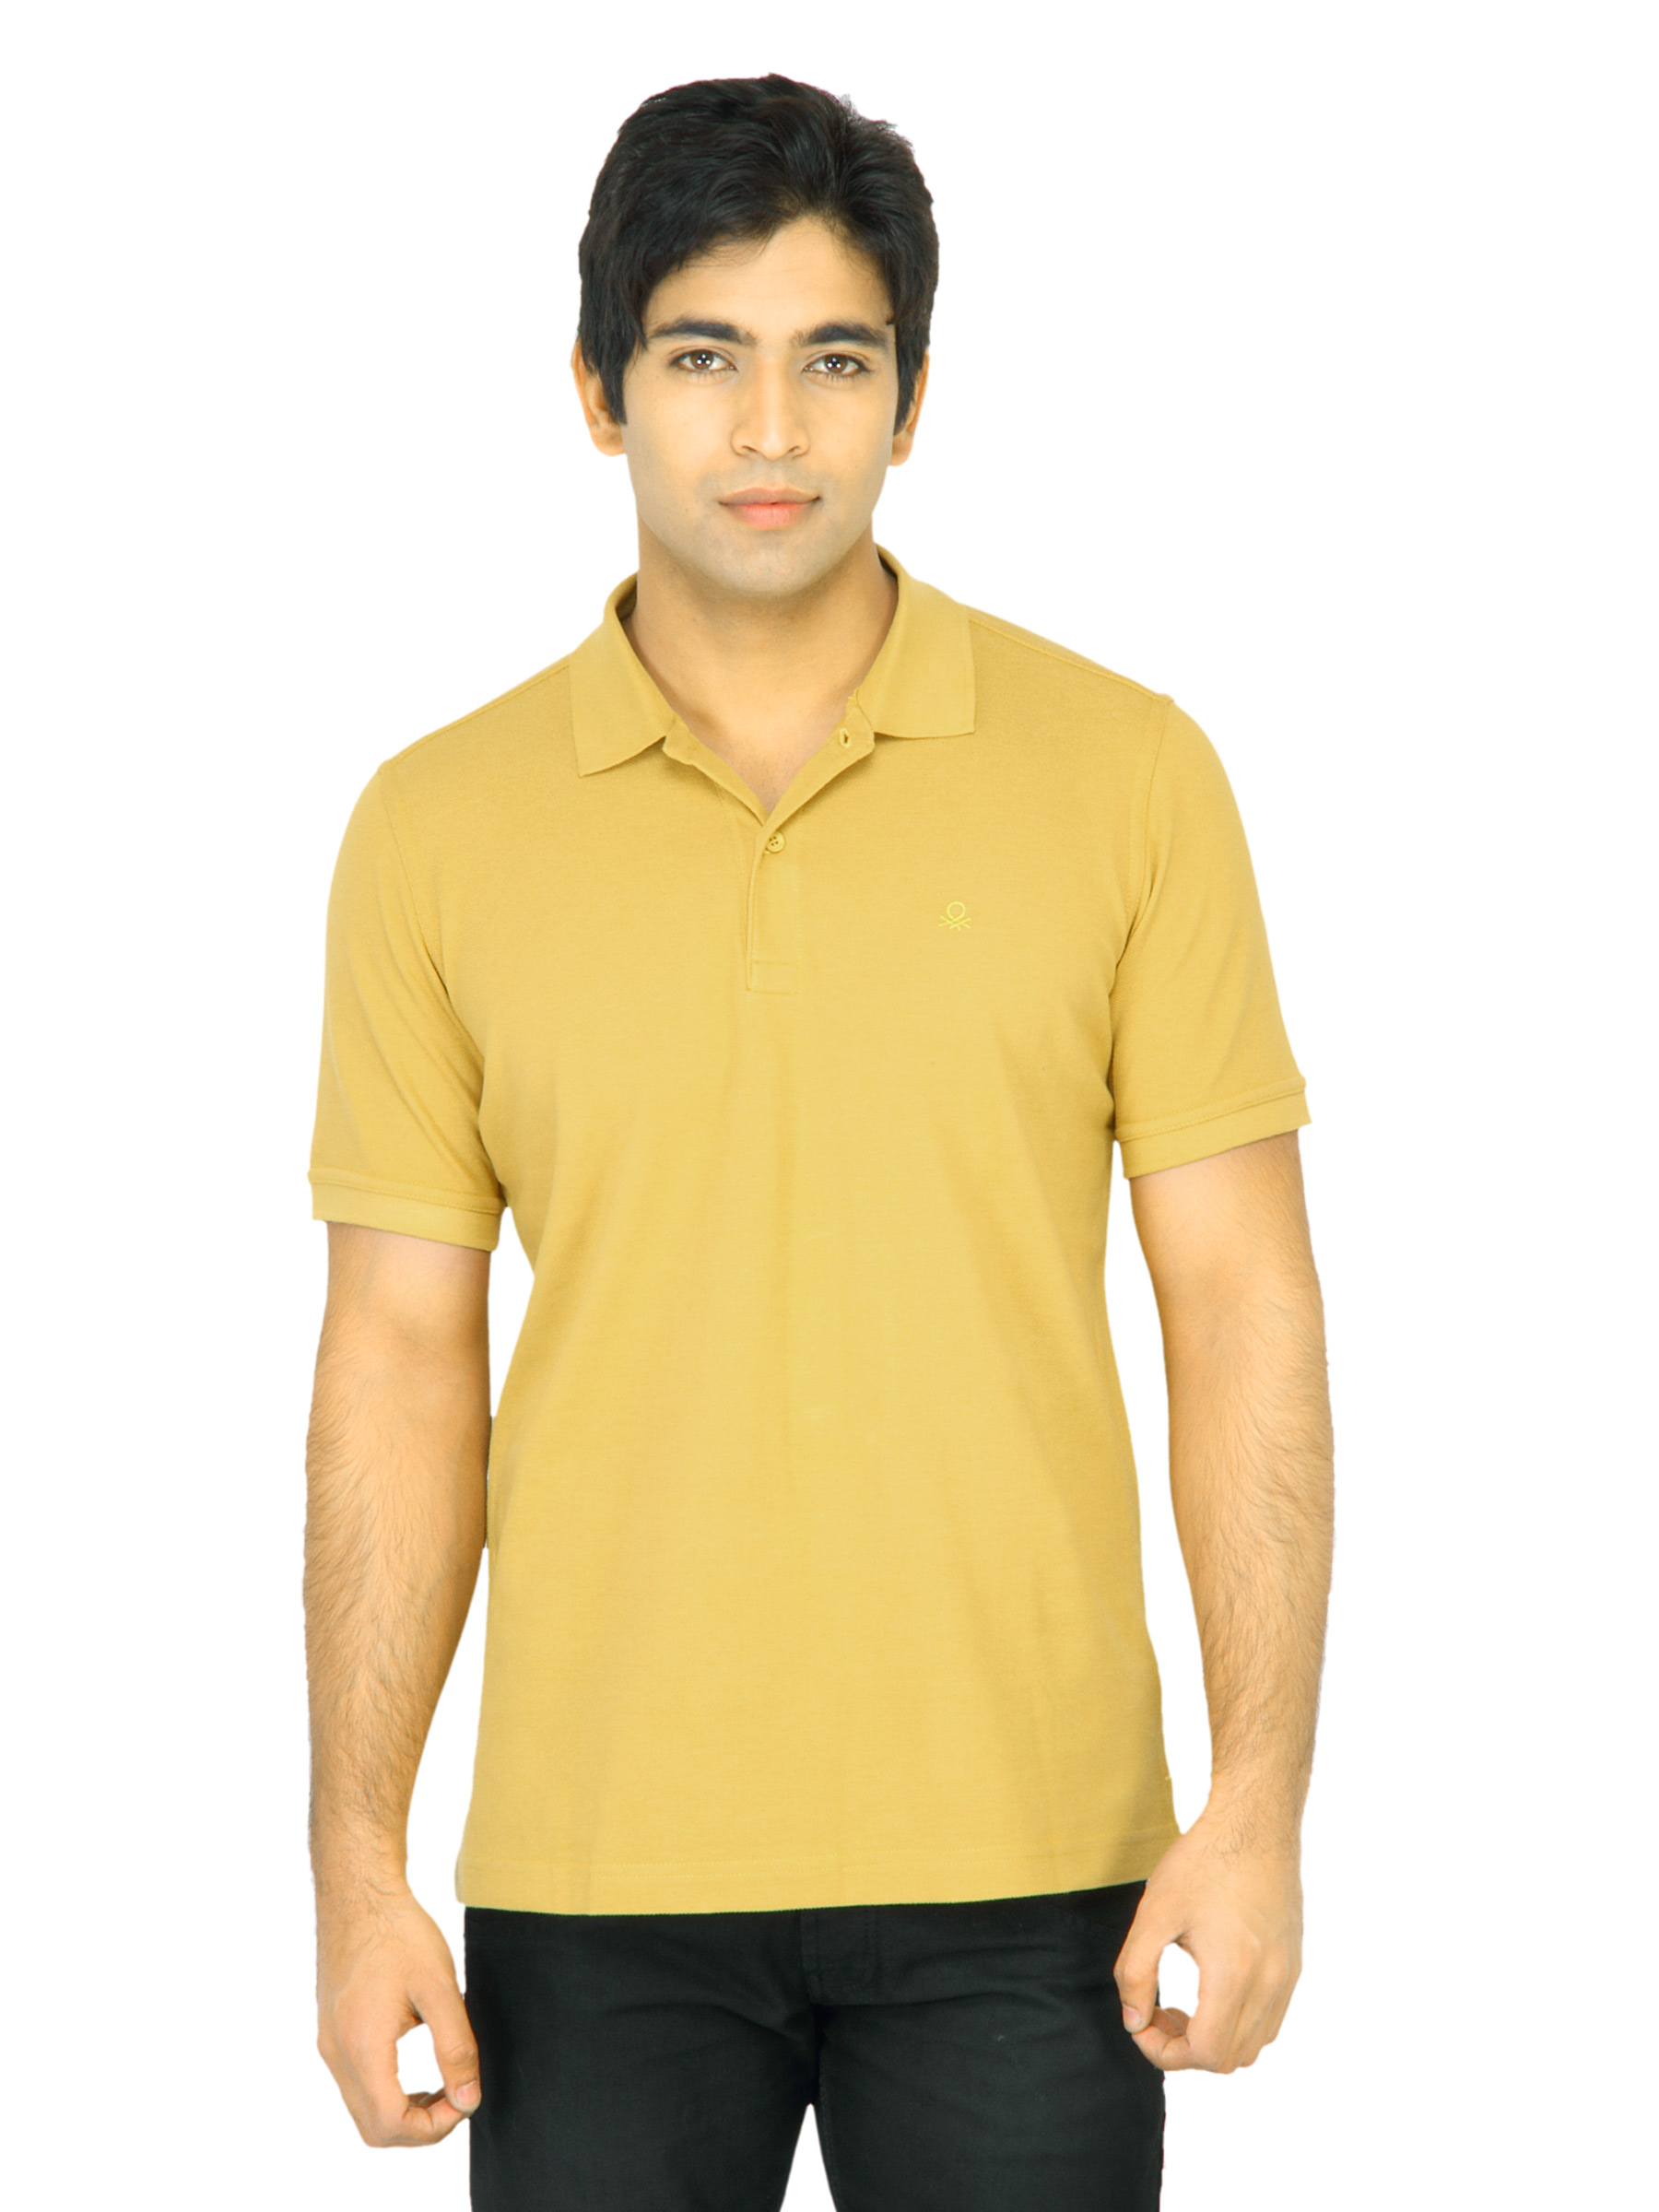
United Colors of Benetton Men Solid Yellow TShirt
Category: Apparel / Topwear / Tshirts
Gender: Men
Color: Yellow
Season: Summer 2011
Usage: Casual